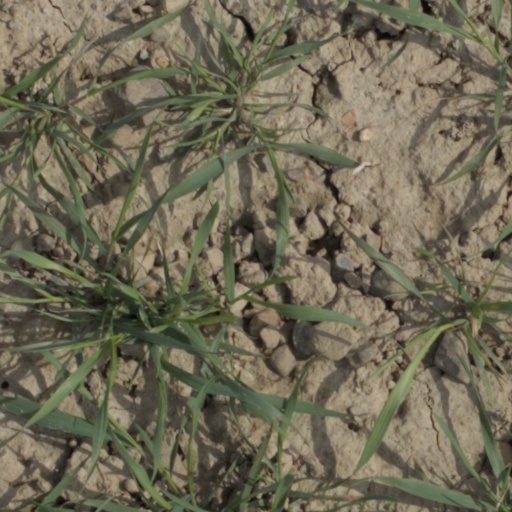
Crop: wheat